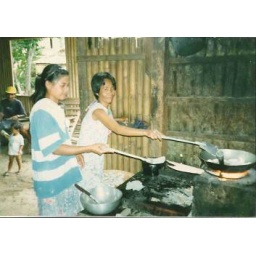
Nora & Ellis at average kitchen stove in Cul